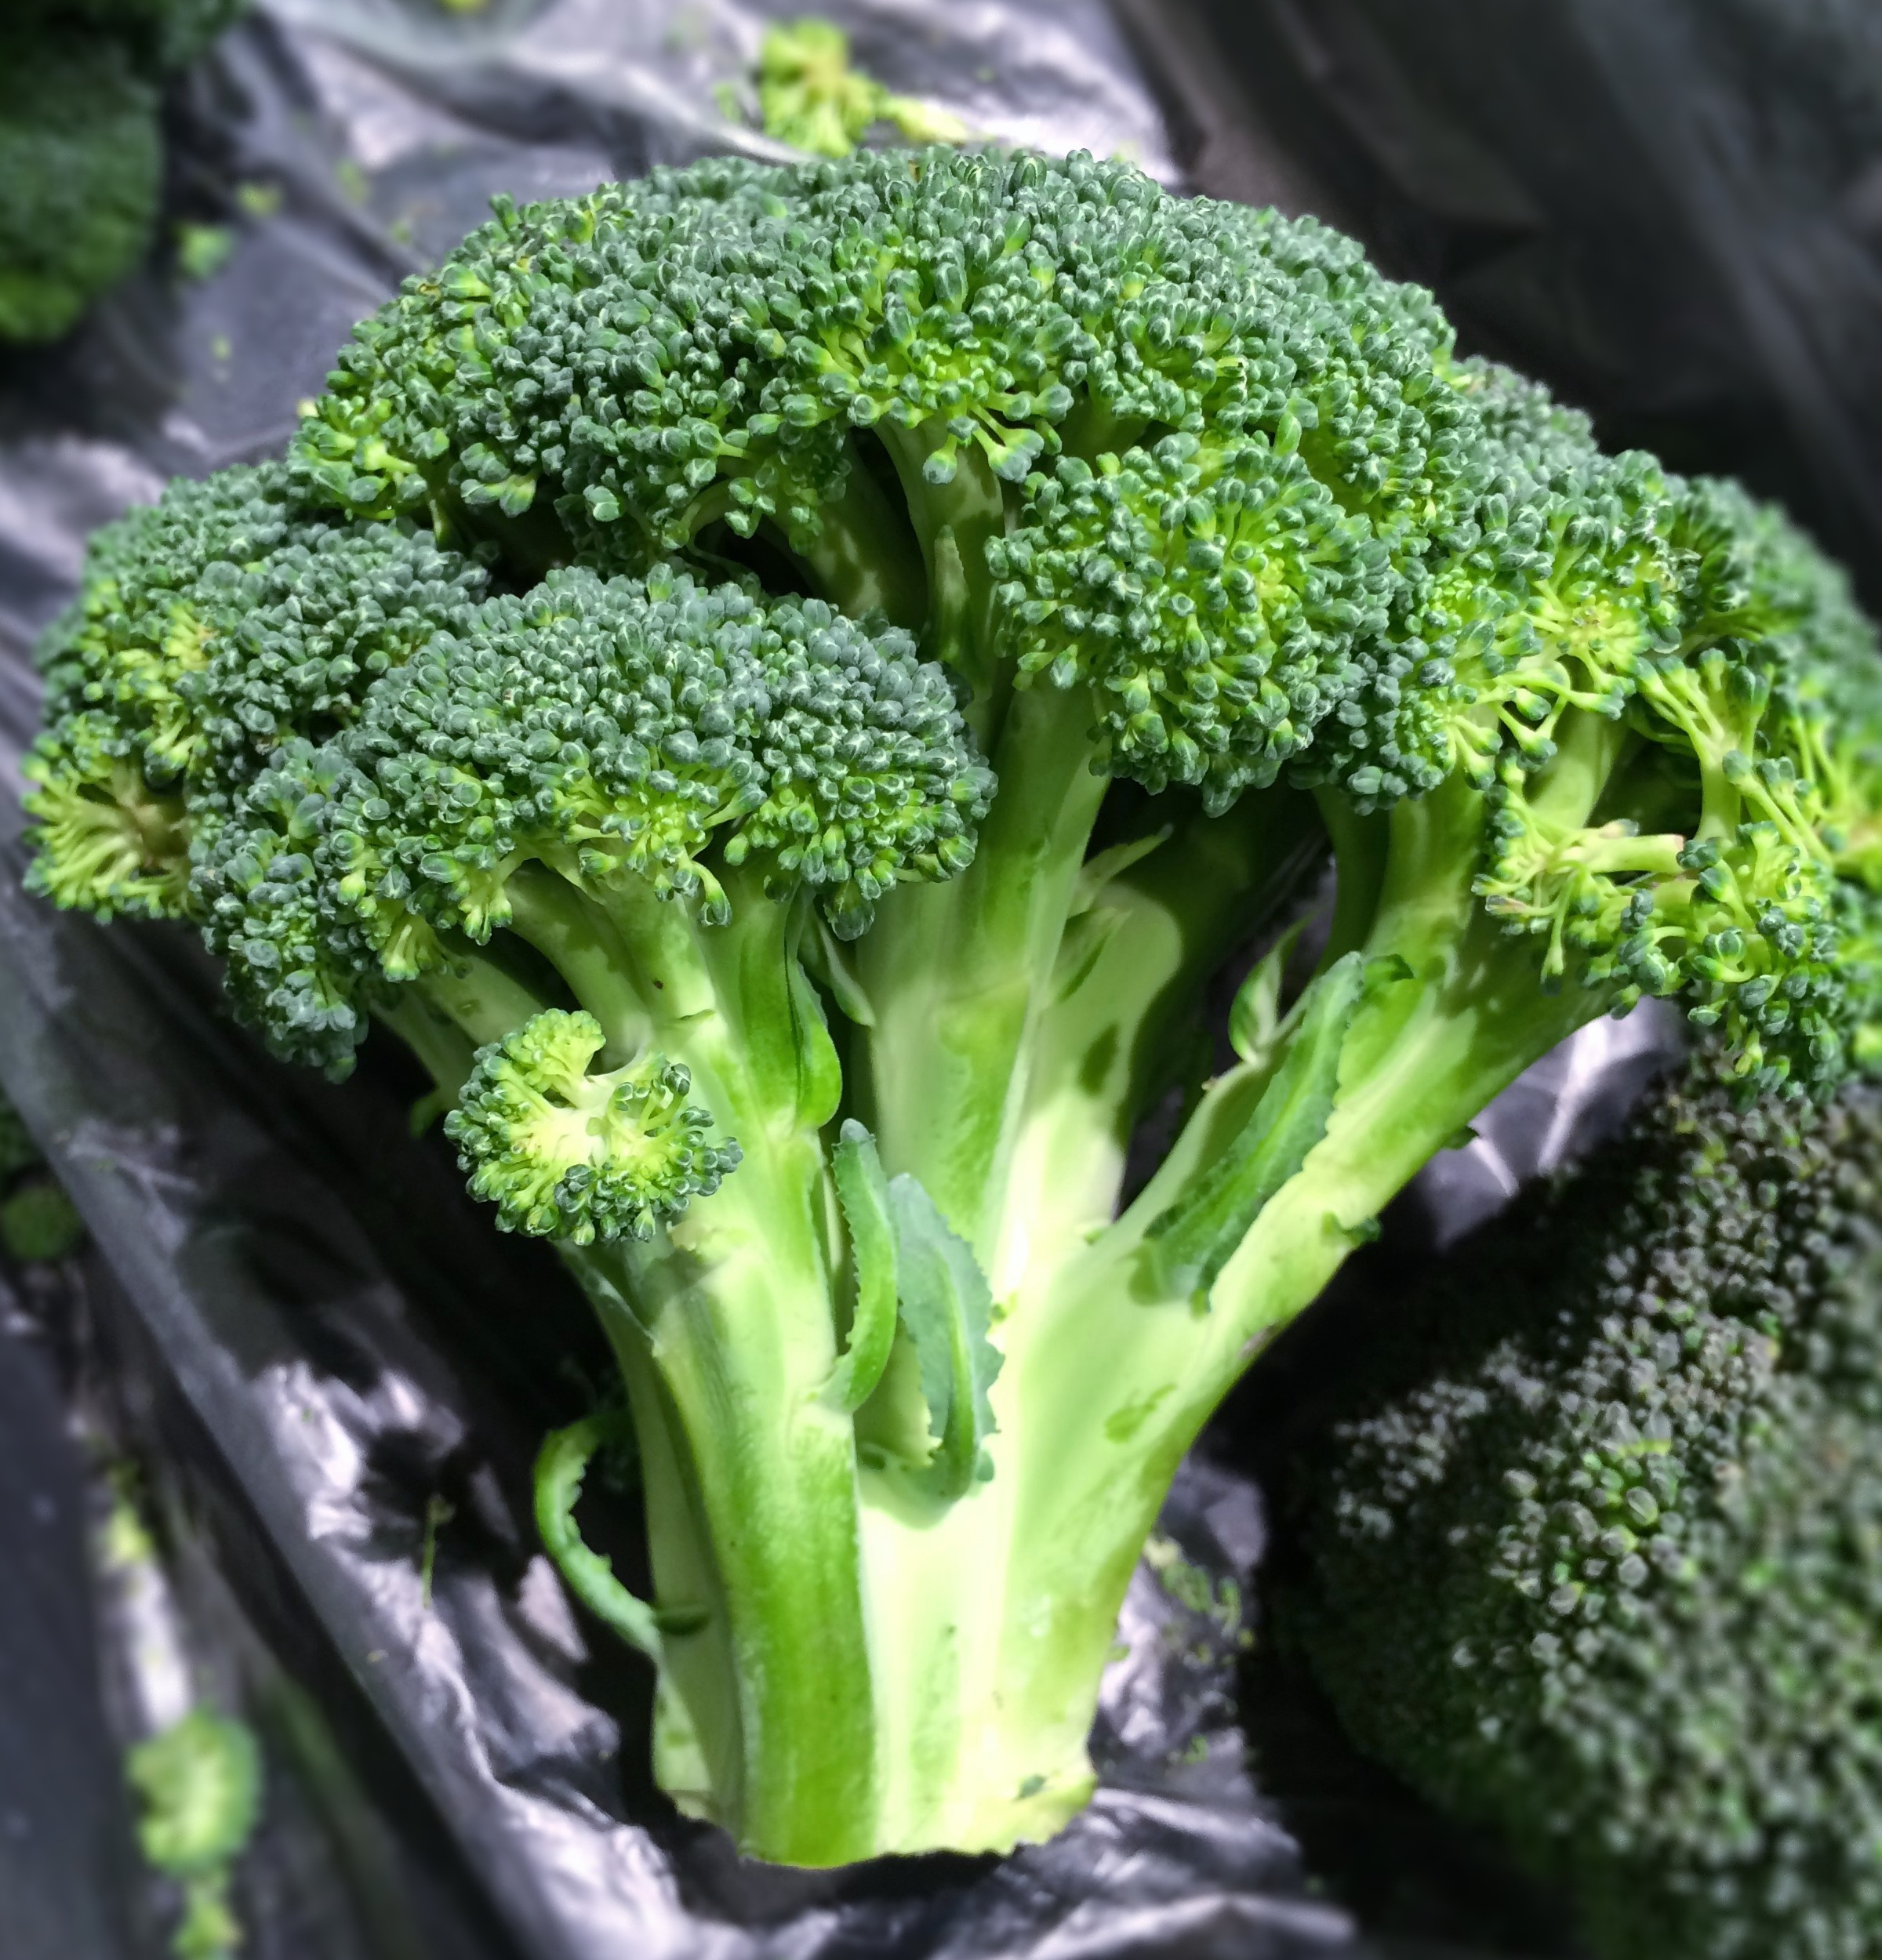
food, green, produce, vegetable, japan, broccoli, living, vegetables, supermarket, department, brassica, yokosuka, heisei cho, fruits and vegetables, seiyu ltd, leaf vegetable, rapini